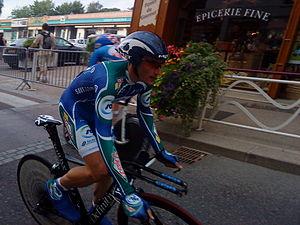
Jonathan Hivert à l'arrivée du prologue du Tour de l'Ain 2010